Lakes of Grand Teton National Park

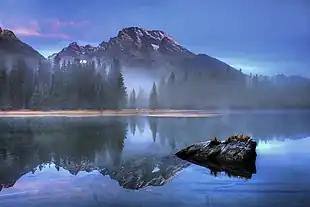
Mount Moran Reflected in String Lake - Grand Teton National Park

There are 44 named and countless unnamed lakes in Grand Teton National Park. The largest of these is Jackson Lake, a natural glacial lake that has been enlarged with the construction of the Jackson Lake Dam. The lakes range in size as well as ease of access. In addition to mountain tarns, there are several large peidmont lakes. Nearly all the lakes are glacial in origin, formed by glacial action that carved out the valleys and left moraine behind that acted as dams to lock in water.